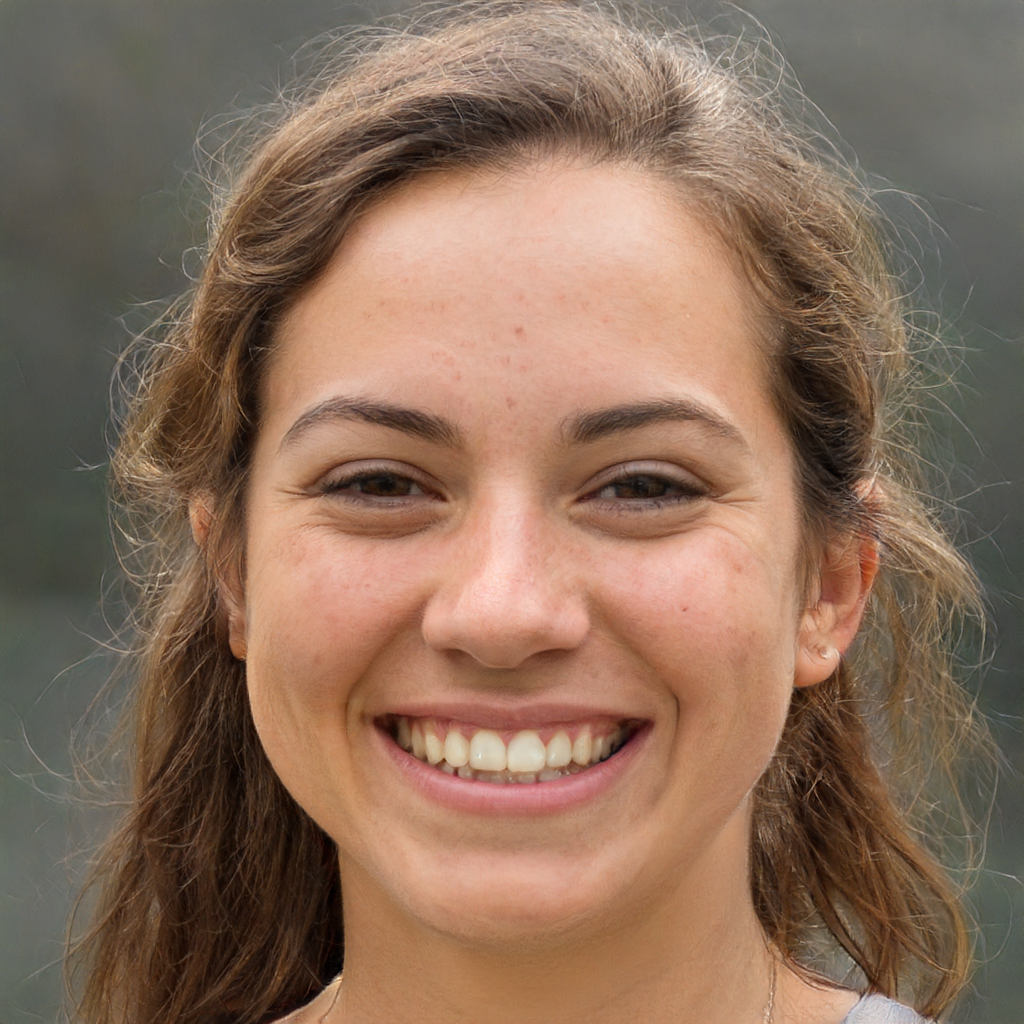
Gender: Female